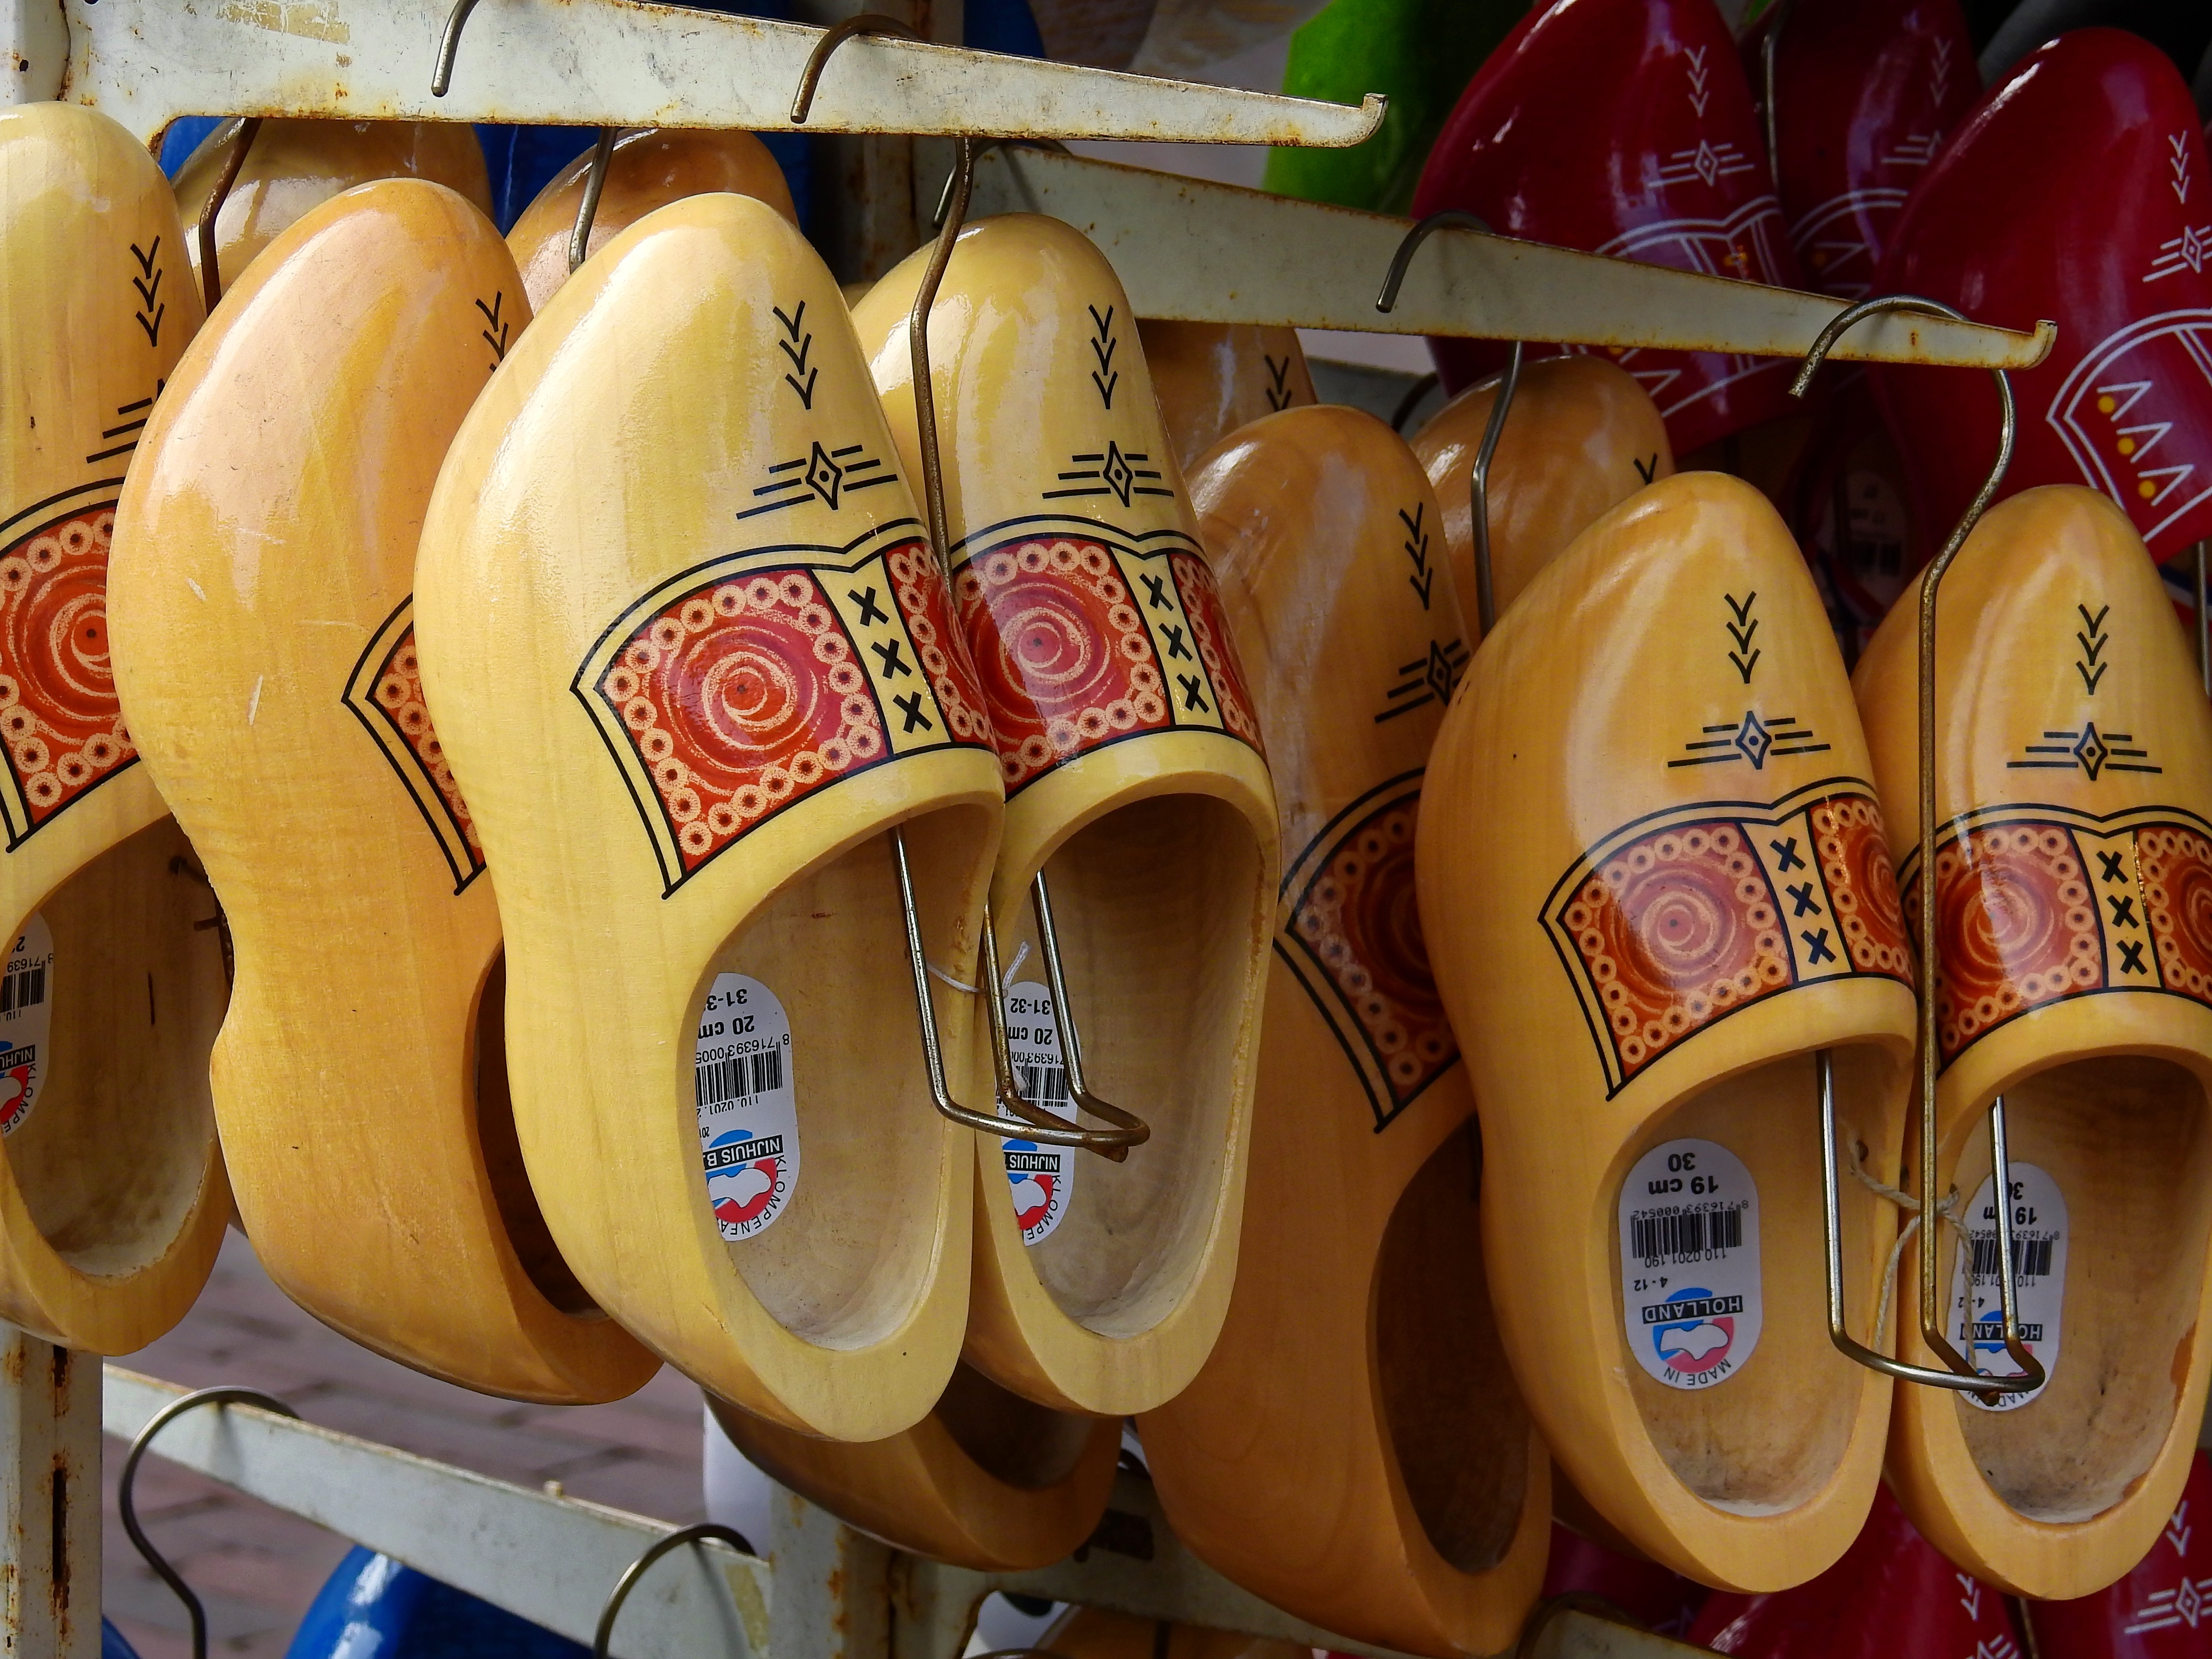
wood, food, amusement park, color, drink, fashion, clothing, yellow, shoes, holland, netherlands, custom, tradition, popular, traditionally, customs, wooden shoes